Arms industry

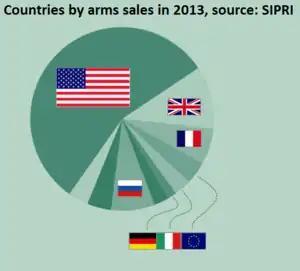
Share of arms sales by country in 2013. Source is provided by SIPRI.

This category includes everything from light arms to heavy artillery, and the majority of producers are small. Many are located in third-world countries. International trade in handguns, machine guns, tanks, armored personnel carriers, and other relatively inexpensive weapons is substantial. There is relatively little regulation at the international level, and as a result, many weapons fall into the hands of organized crime, rebel forces, terrorists, or regimes under sanctions.